Gospel Oak to Barking line

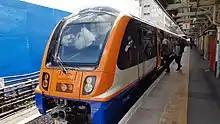
A Class 710 four-coach electric train at Barking station

During 2008, electrification was ruled out by the Mayor of London on grounds of cost and difficulty of electrifying a line with so many viaducts and bridges, but the Network Route Utilisation Strategy published by Network Rail in October 2009 showed a benefit–cost ratio for the scheme of 2.4:1. During 2012, the Mayor of London, Boris Johnson, indicated that funding was "a matter for the Department for Transport".